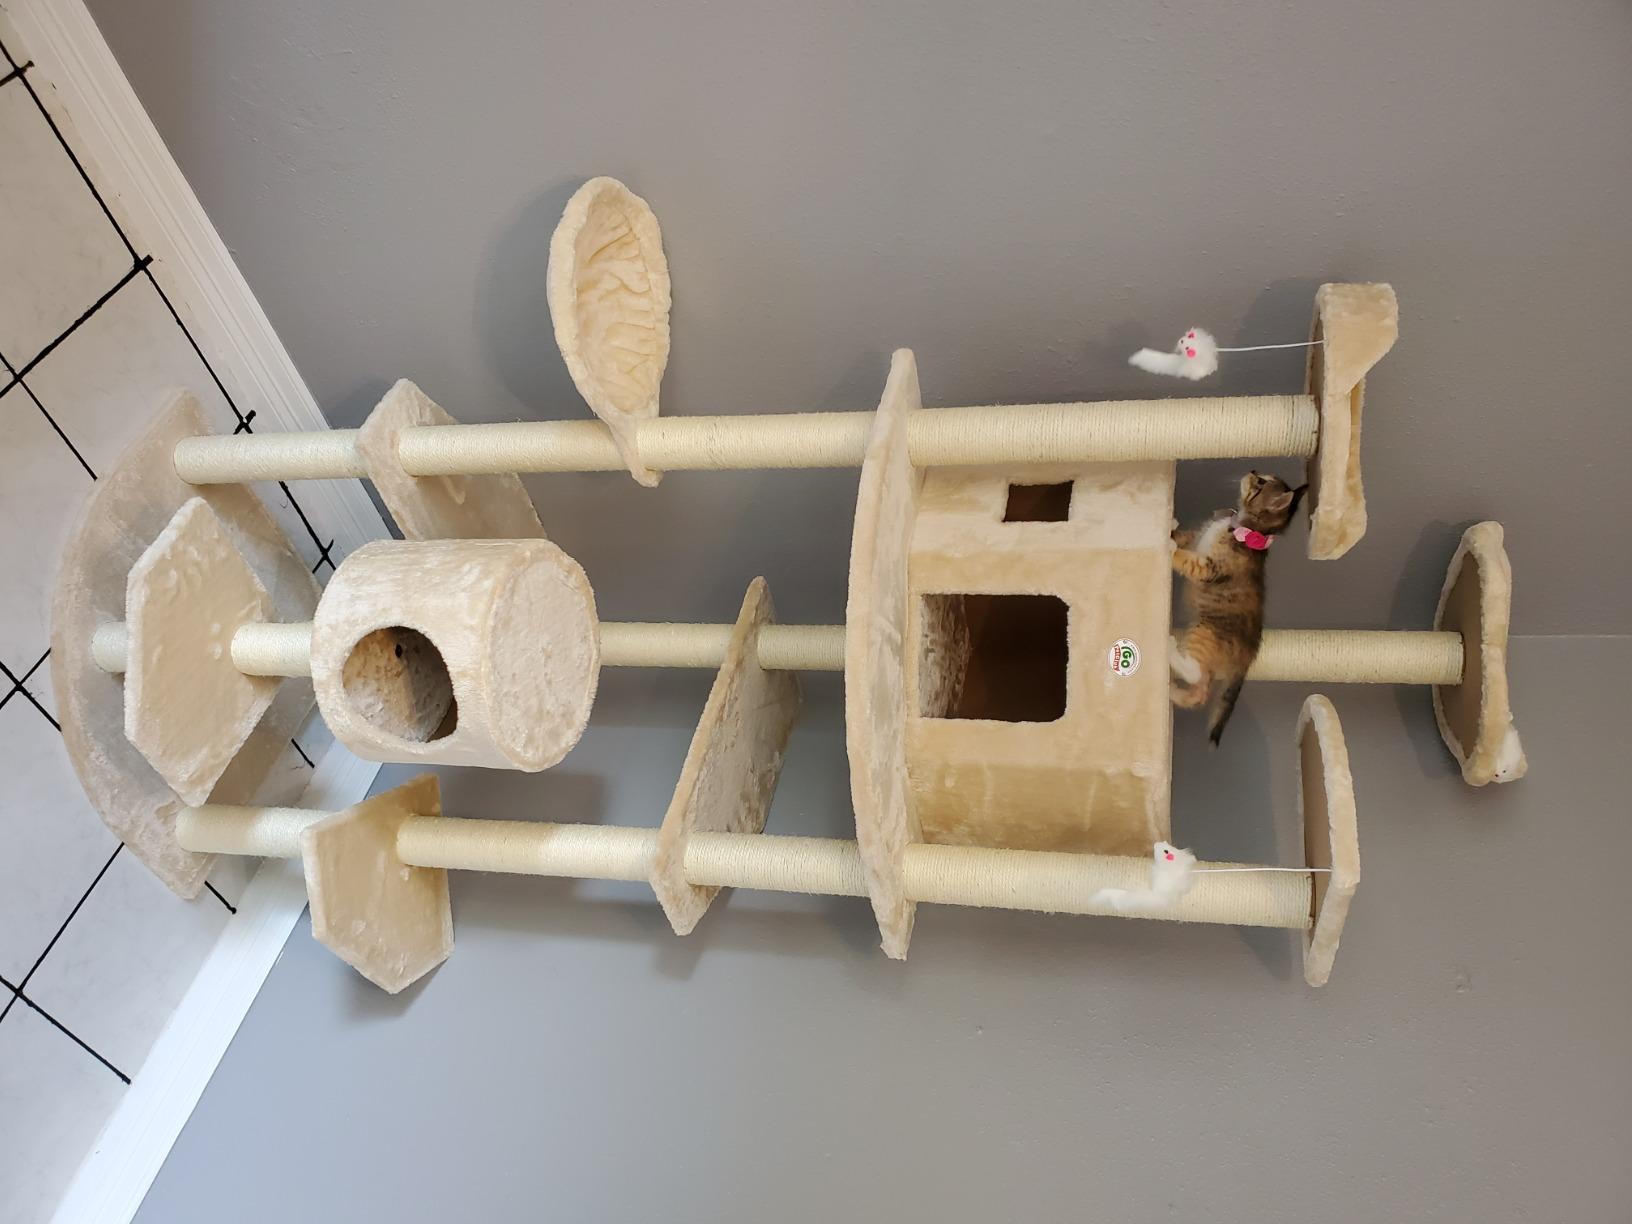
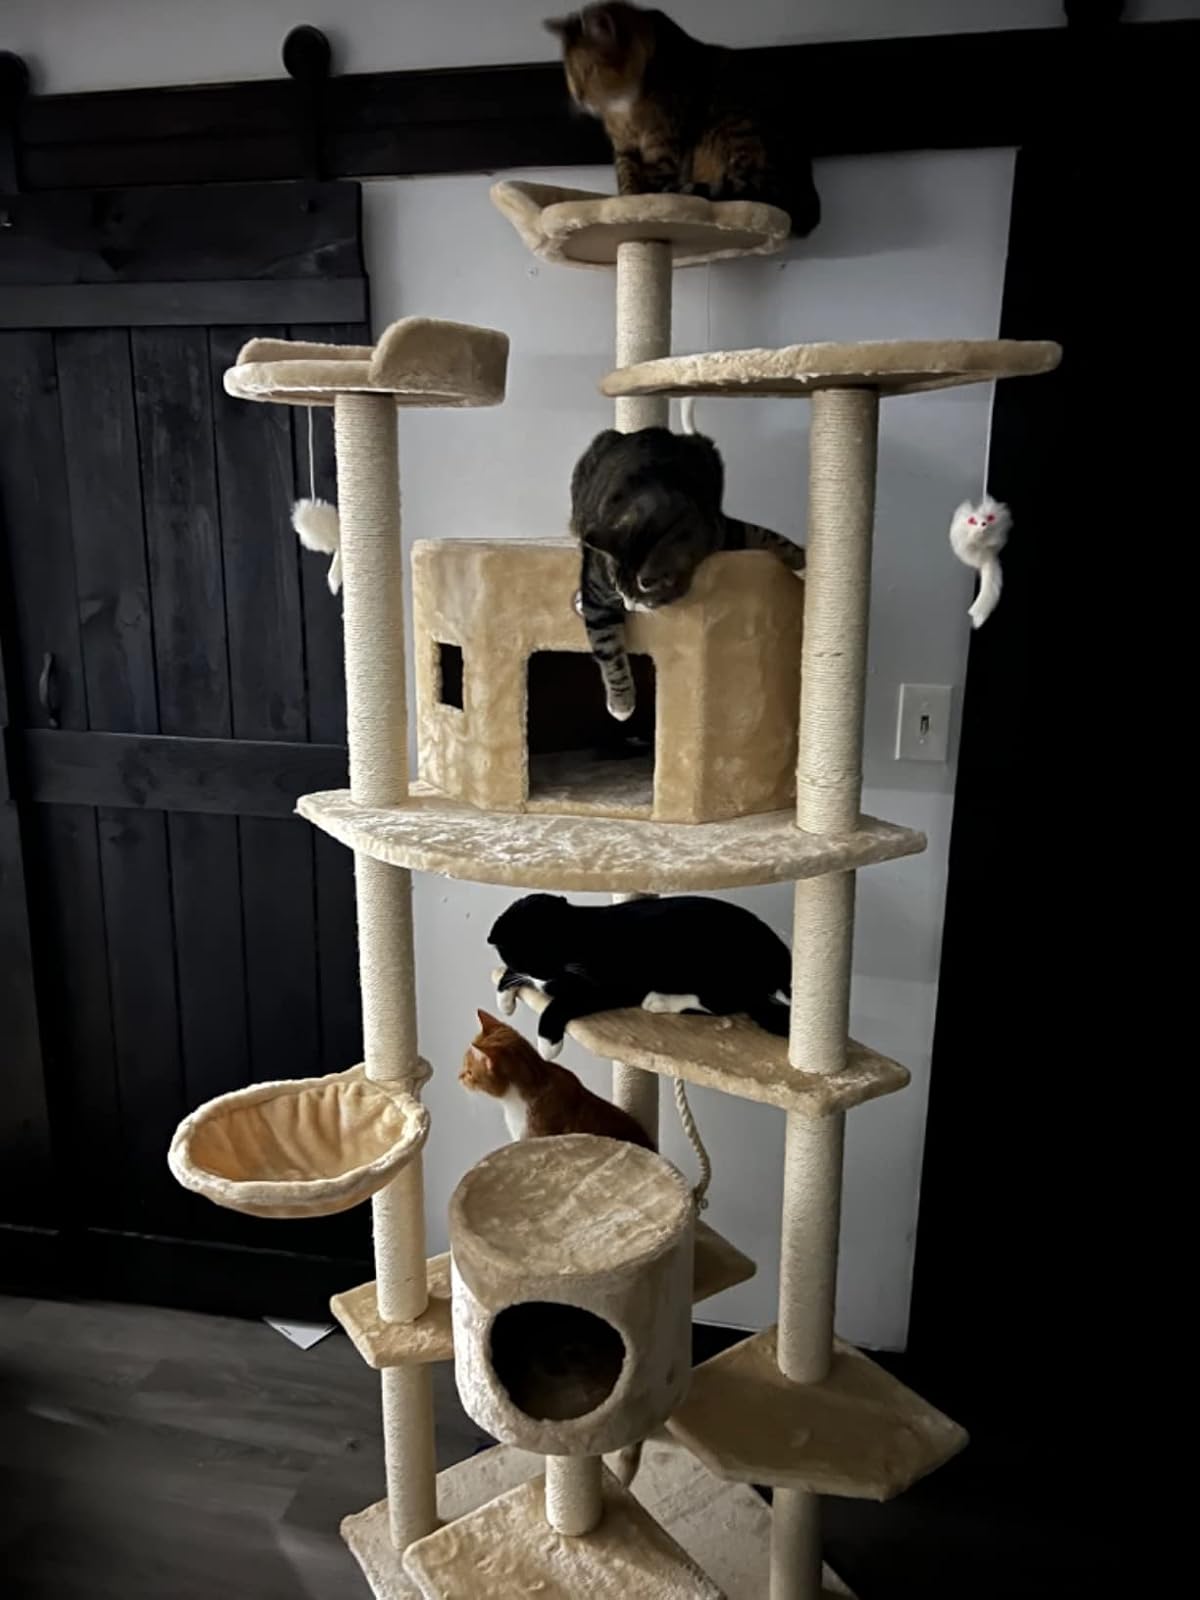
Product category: items_cat tree
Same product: yes